Mamilla Cemetery

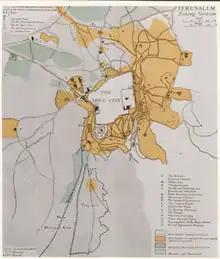
Ashbee 1921 Zonning plan for Jerusalem. Mamilla Cemetery with its pool is shown directly west of the west corner of the old city.

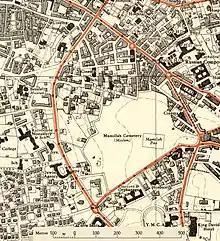
The "Mamillah" district of Jerusalem in 1946, including the "Mamillah Cemetery (Moslem)" and the "Mamillah Pool".

Burials in the cemetery ceased early in the period of British rule over Mandate Palestine (1918–1948), following the 1927 decision by the Supreme Muslim Council, who oversaw the administration of waqf properties, to preserve it as a historic site. By this decision, the cemetery, its tombs, and its grounds were maintained.